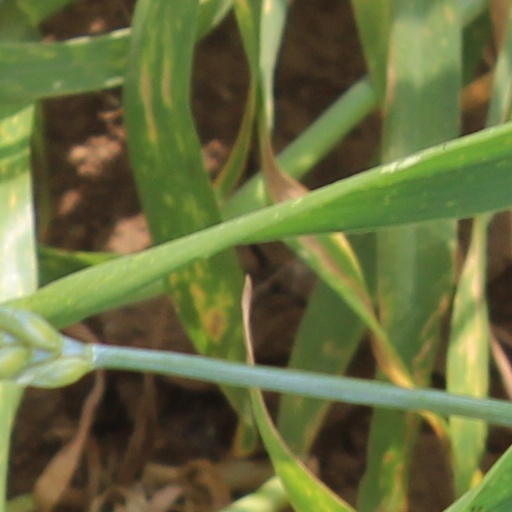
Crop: wheat